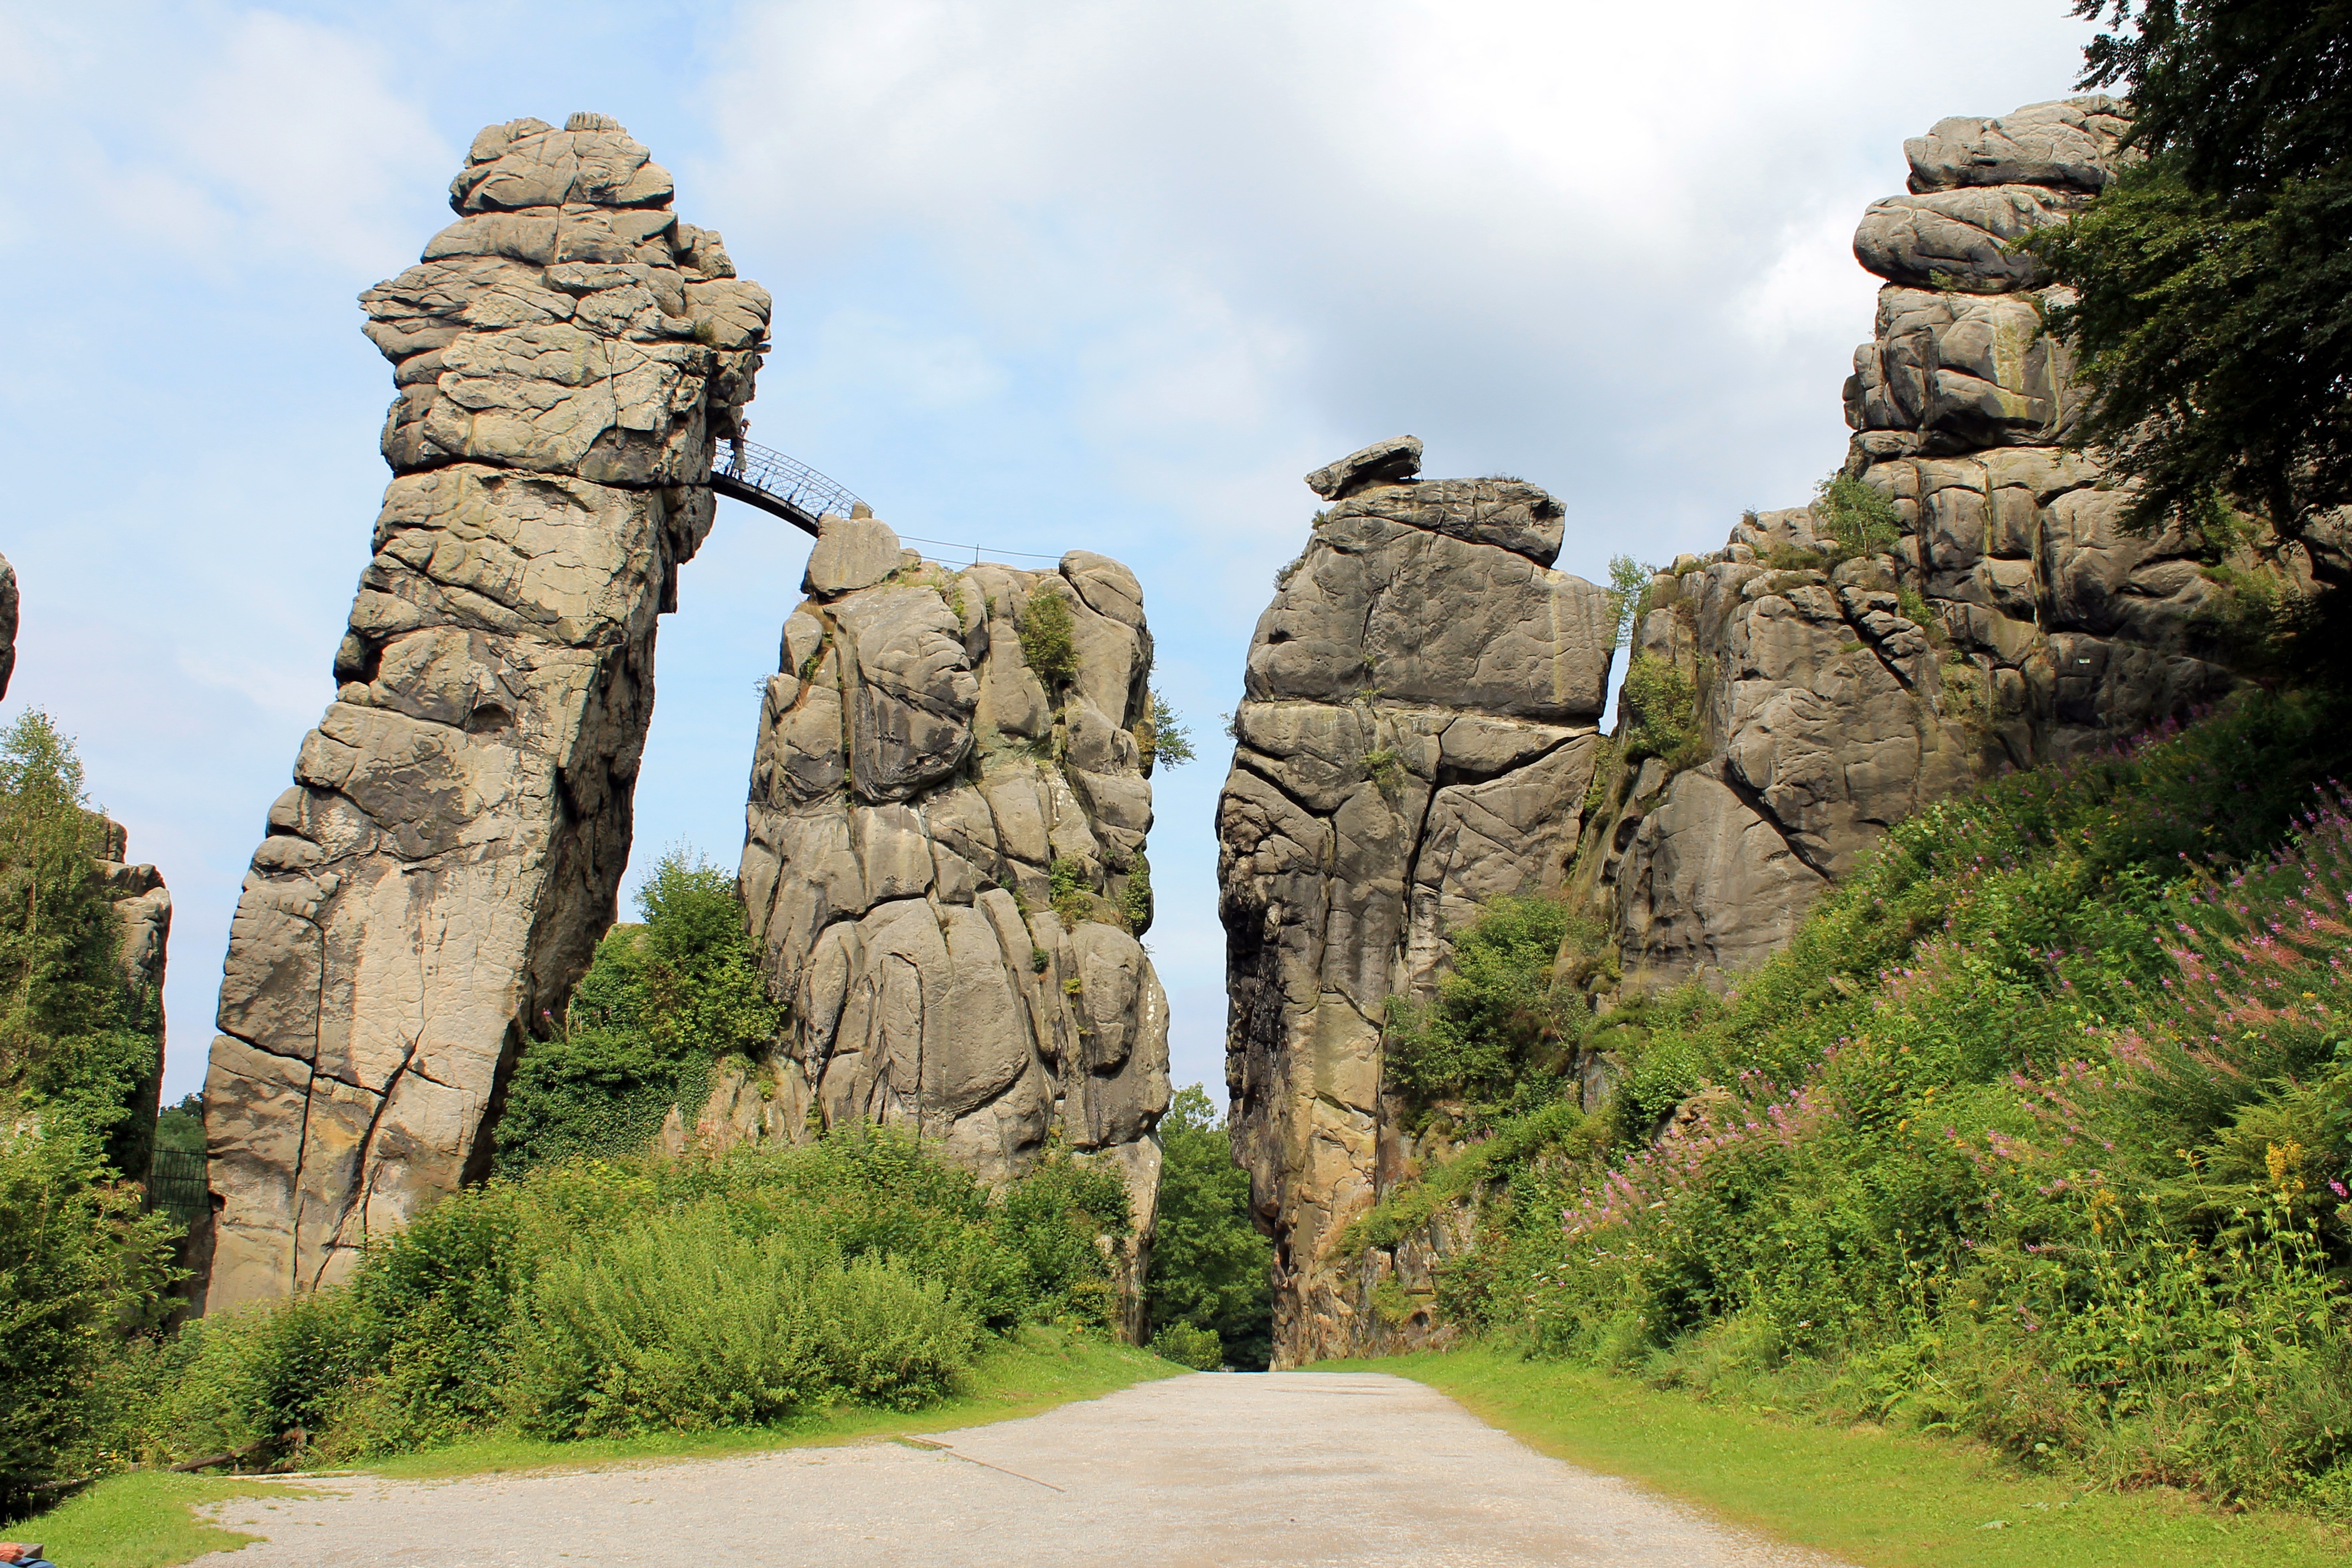
landscape, rock, valley, mystical, formation, cliff, arch, park, landmark, terrain, national park, geology, ruins, badlands, externsteine, teutoburg forest, sand stone, ancient history